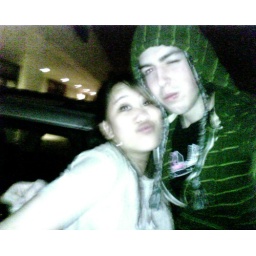
-- I just dropped my phone in the crack in the car door... fuck...